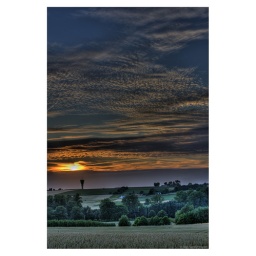
The sky above, the field below